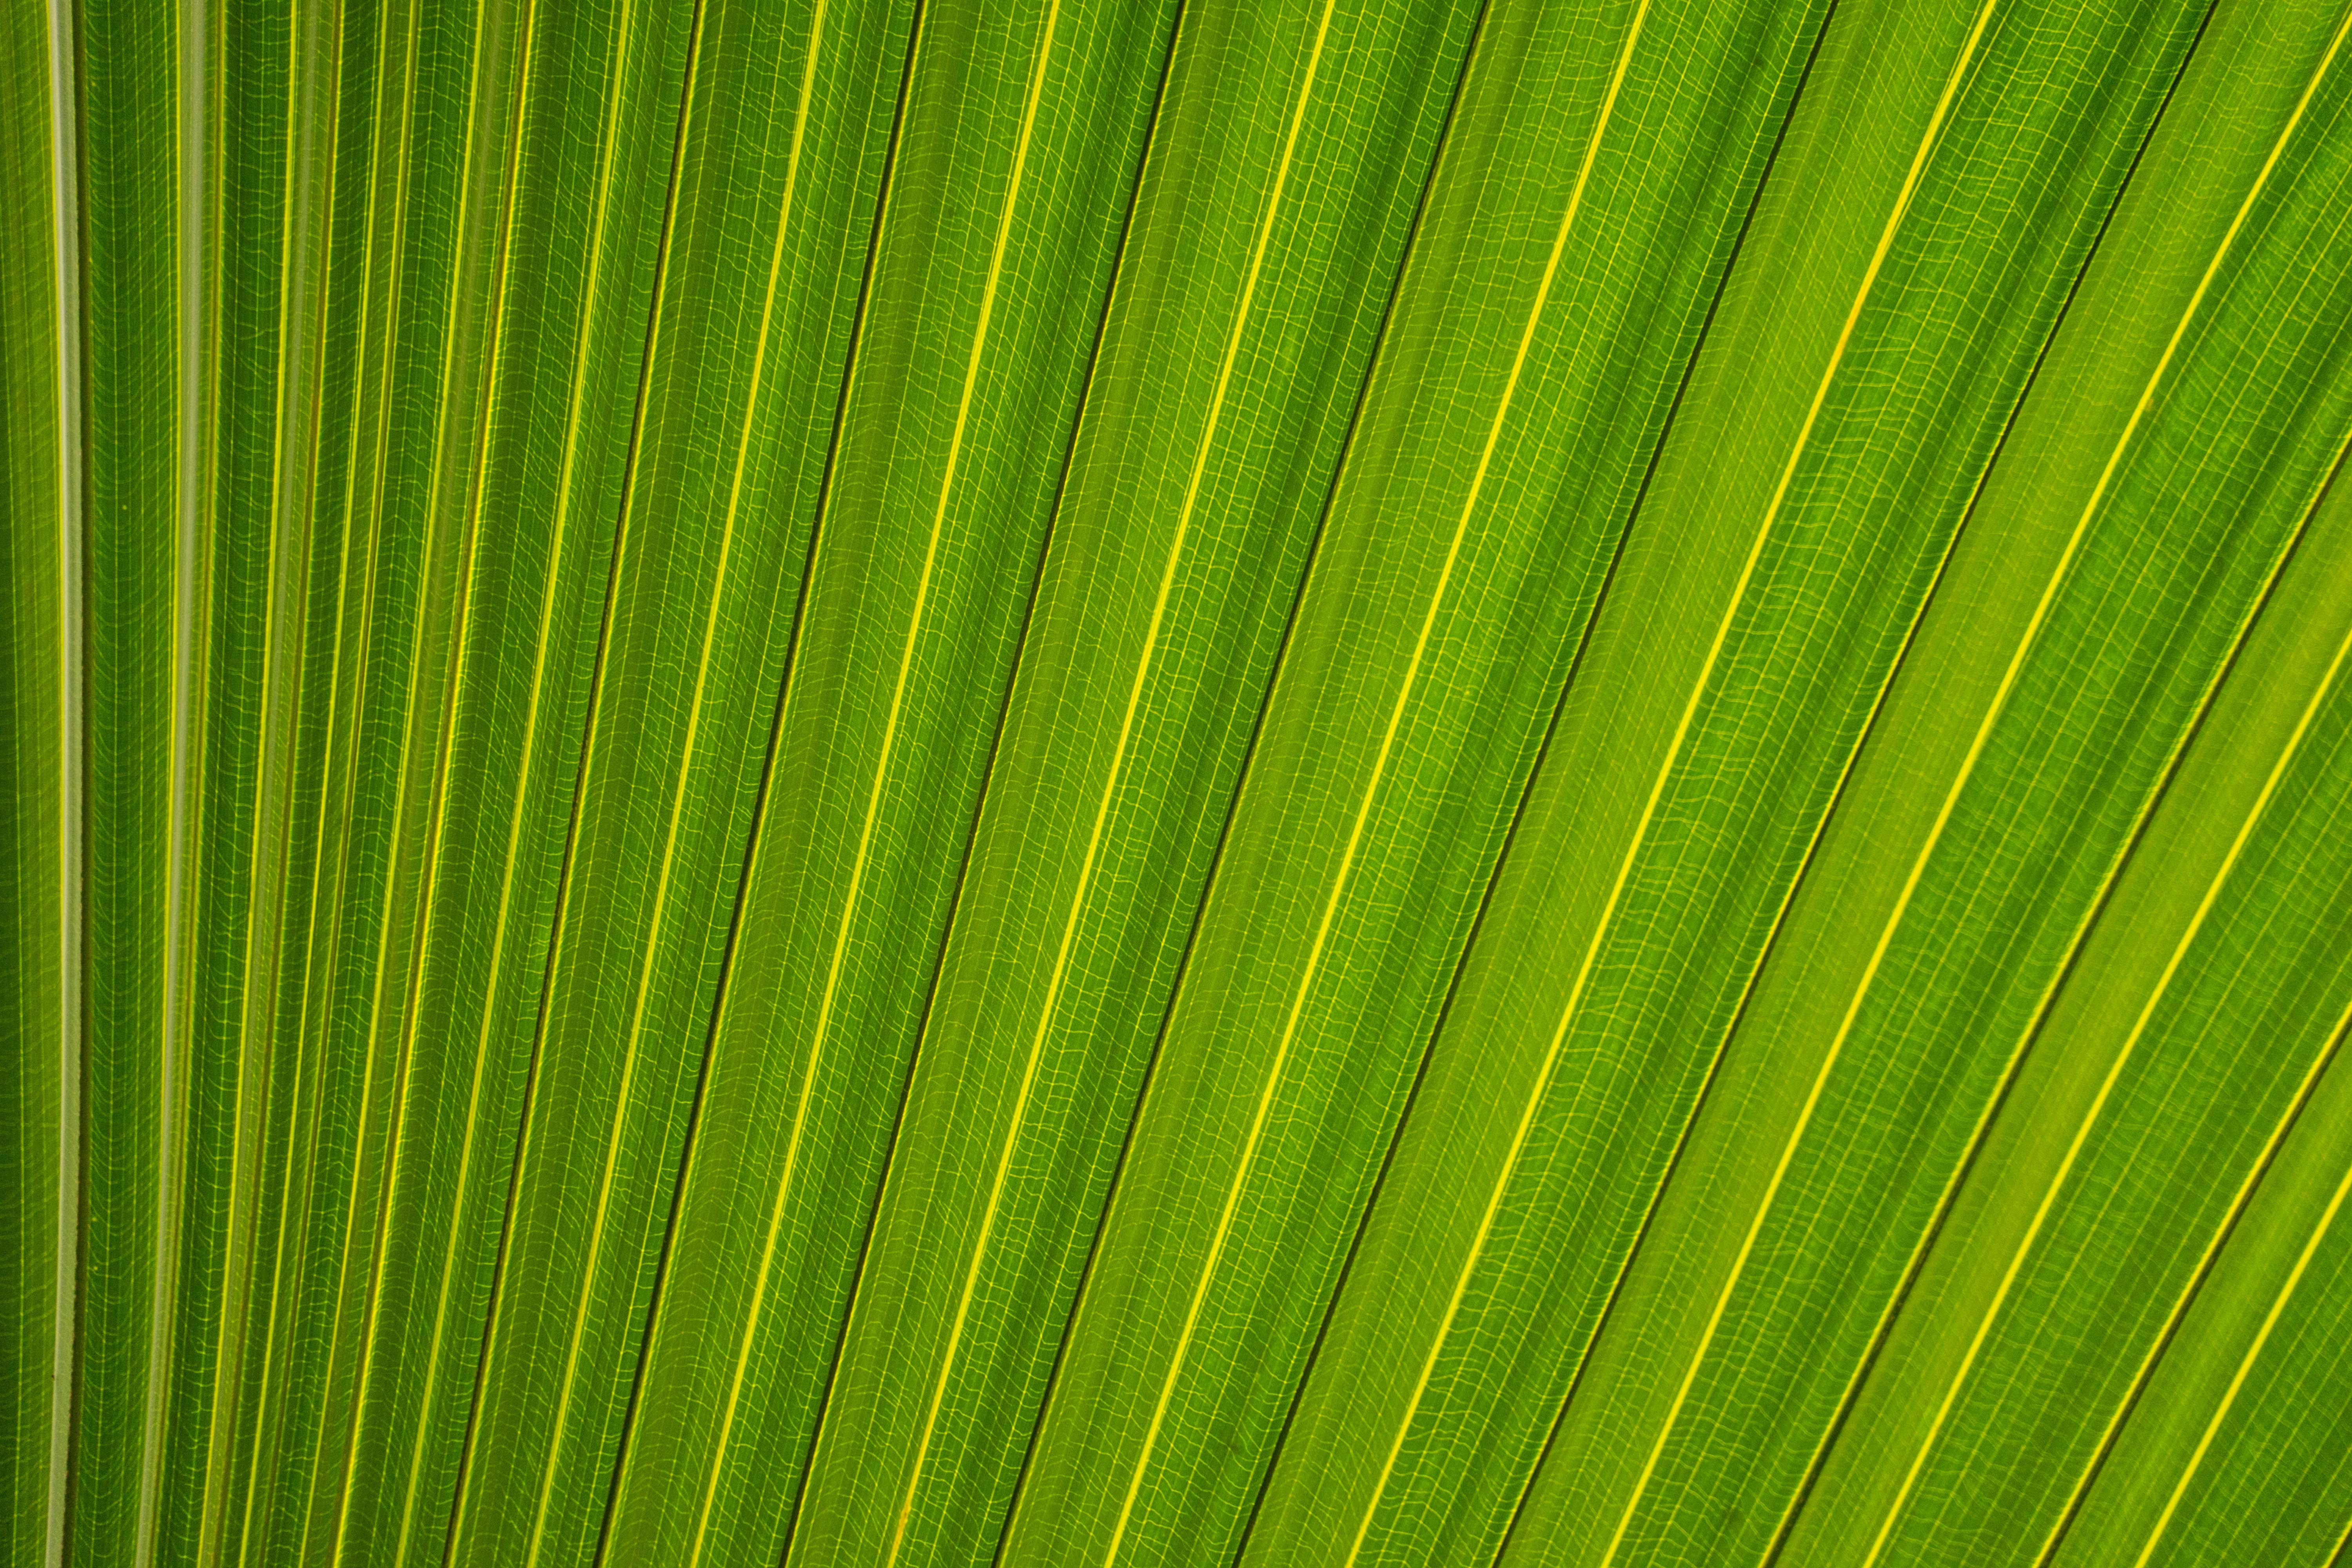
green, leaf, plant, yellow, grass, banana leaf, grass family, macro photography, flower, sunlight, line, plant stem, circle